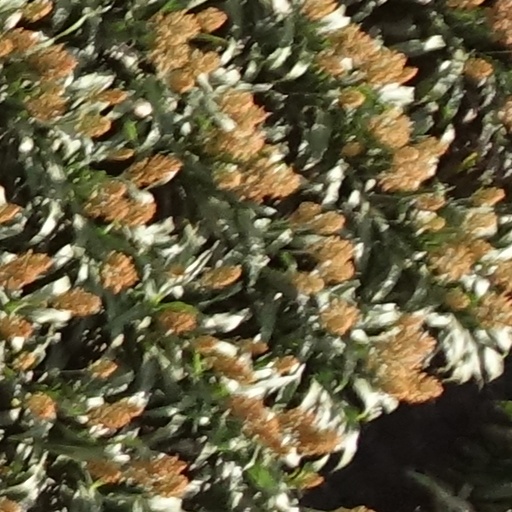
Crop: sorghum